Media in Goa

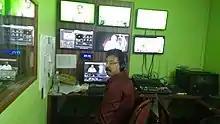
CCR TV Goa, 2018.

Over the years, the media has changed dramatically from its early 20th century beginnings as a battlefield for influential lobbies within the local Catholic society (including caste-based elites, or politically divided groups) which were largely controlled by influential and educated local elites. Early pioneers of widespread media in Goa were the Rangel family through Tipografia Rangel. After the end of Portuguese rule in 1961, new newspapers were set up, which were aligned to the influential local mining lobby. This too has changed in recent years, with some sections of the media becoming more politically aligned, or linked to major business houses both within Goa and its neighbourhood (particularly Maharastra).